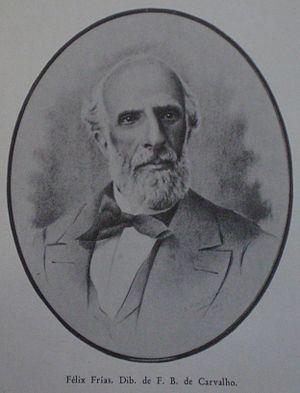
Le Lac Frías est un lac andin d'origine glaciaire situé en Argentine, à l'ouest de la province de Río Negro, dans le département de Bariloche, en Patagonie.
Félix Frías, né à Buenos Aires, en Argentine en 1816 et mort dans la même ville en 1881, est un homme politique et journaliste argentin, figure du romantisme catholique dans la seconde moitié du XIXᵉ siècle. Le lac Frías, dans le département de Bariloche, en Patagonie, a été nommé en son honneur.